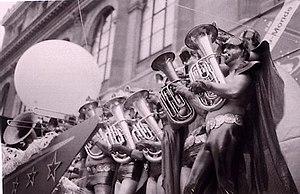
Concours de fanfares des Beaux-Arts 2005 - Fanfare Kosmonot des Beaux-Arts
Le Concours des fanfares des Beaux-Arts est un événement public organisé par la Grande Masse des Beaux-Arts.